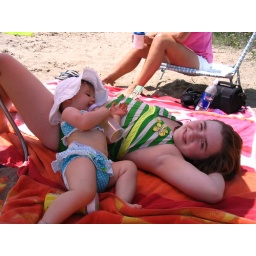
Big Bear lake in July 2008. Ava's first beach outing.